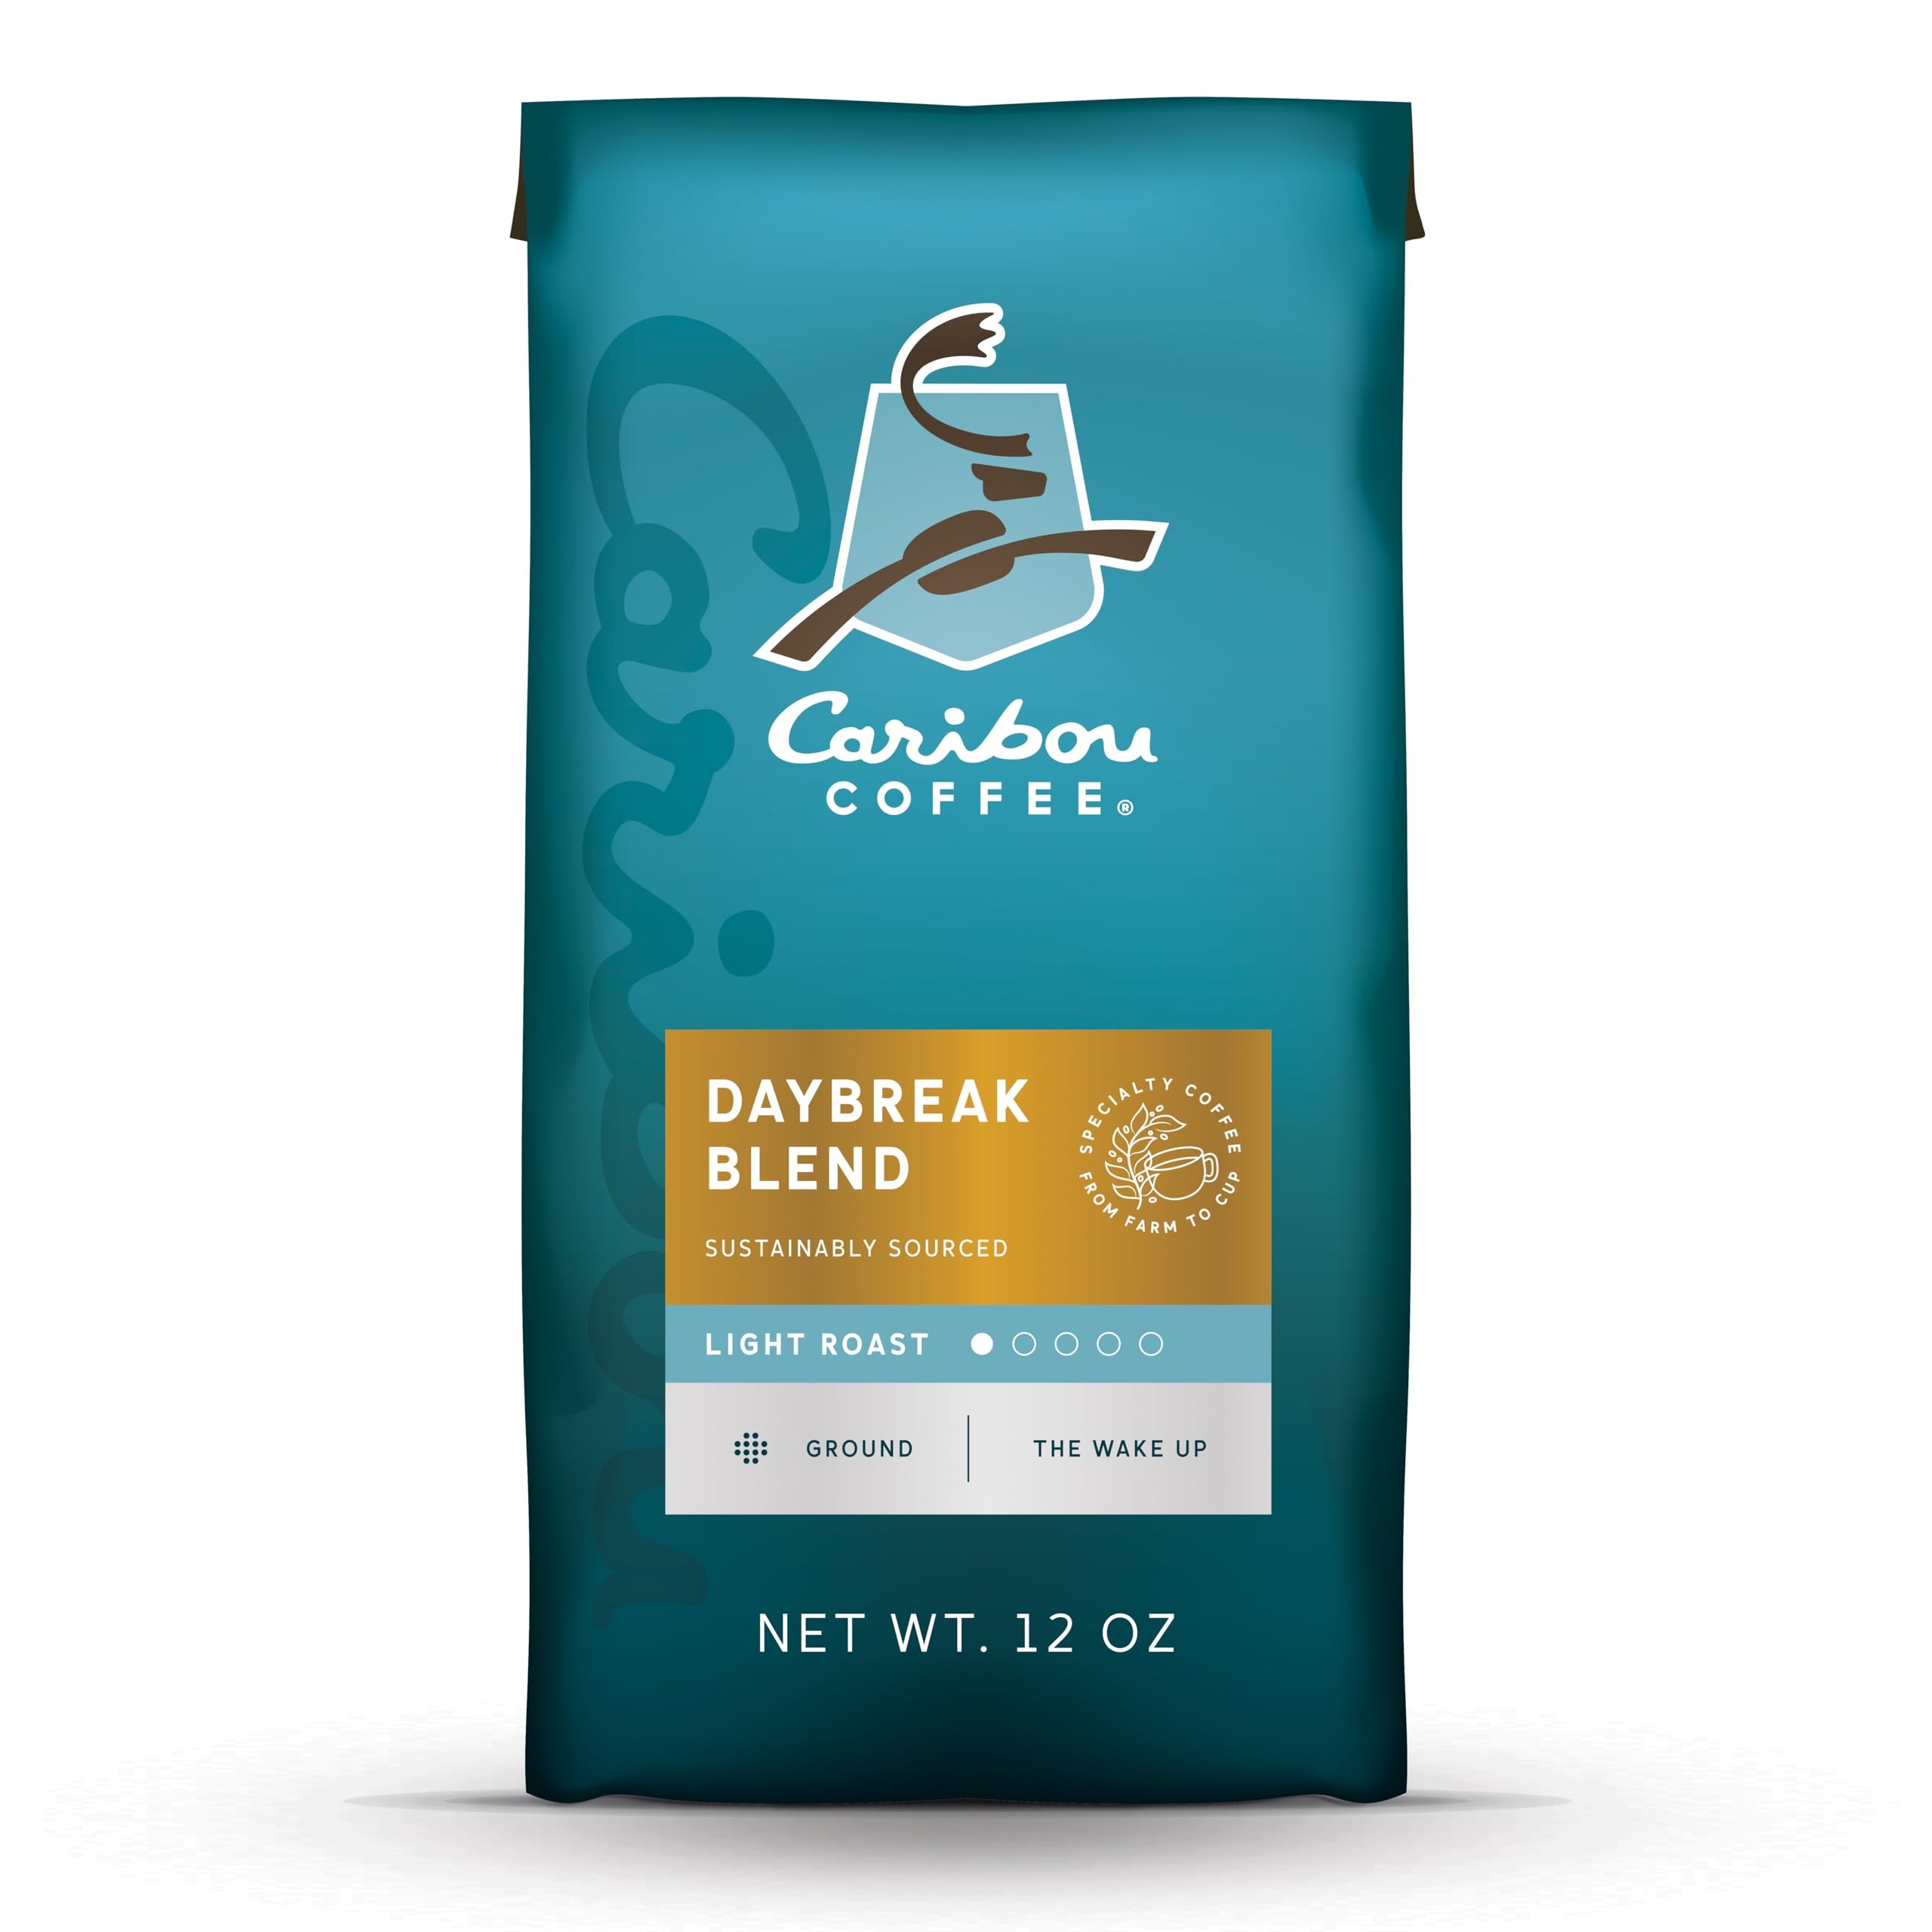
Item Name: Caribou Coffee Blend Decaf Ground
Bullet Point 1: BLENDS FOR ALL TASTE: Start the morning with our light breakfast blend, Daybreak, with a sweet caramel & nut finish. Take a break with flavorful Vanilla Hazelnut Dreamstate or Chocolate Wonder. Make the final mug of the day in our Caribou Blend in Decaf.
Bullet Point 2: COFFEE BREWS COMMUNITY: Drinking coffee is social: buying sustainably sourced coffee beans, brewing a pot for breakfast, dunking cookies with friends in cafes. Caribou Coffee roasts a variety of blends, from flavored coffee to classics like French Roast.
Bullet Point 3: BREW YOUR BEST: Brewing the best cup of coffee for your household starts with finding your favorite roast, blend or flavor. Whole beans or ground coffee, dark, medium or light, single origin or a blend? Try a variety & find the best brew for the morning.
Bullet Point 4: RAINFOREST ALLIANCE CERTIFIED: Caribou Coffee works hard to roast the best quality coffee, sourcing coffee beans ethically & sustainably. Every Caribou Coffee is Rainforest Alliance Certified, so each cup of coffee is a thoughtful choice. Sip responsibly.
Value: 12.0
Unit: Ounce

Price: 8.865